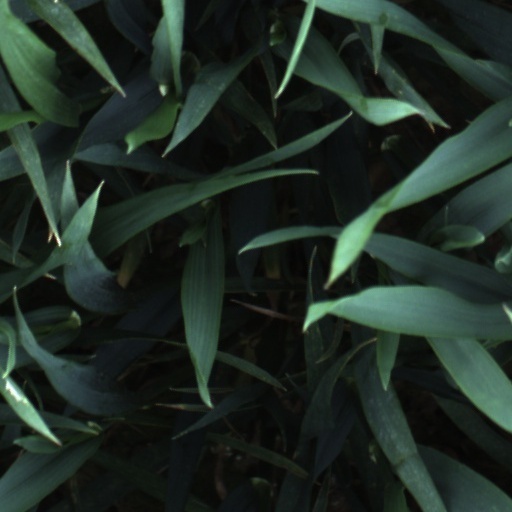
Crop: wheat